Sydney Sixers

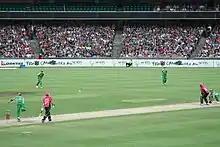
Shane Warne bowling against Sydney Sixers in 2011 at the SCG

The Sydney Sixers were chosen to host the first game of the new and exciting format of the BBL. The game was played on 16 December 2011, at the historical Sydney Cricket Ground (SCG) against the Brisbane Heat. The Sixers then traveled down to Hobart and were dominated by the Hurricanes in a 42-run defeat. Phil Jaques and Travis Birt amassing a 107 wicket partnership, with Birt the Player of the Match. Upon returning home, a standout performance with the bat from West Indian import Dwayne Bravo assured the win for the Sixers with 51 runs as the Melbourne Stars fell 2 runs short in an exciting run chase. The Sixers then lost on the road to the Melbourne Renegades before picking up away wins against Sydney Thunder and Adelaide Strikers. The Sixers then battled-out a hard-fought win against the Perth Scorchers at home. After losing a couple of early wickets, Steve Smith smacked a quickfire 51 before the Sixers lost 5/8 in the final two overs to be bowled out for 176. In the end this was enough as the Scorchers failed to achieve the target by one run. The stunning spell of swing by Mitchell Starc earned him the Player of the Match.